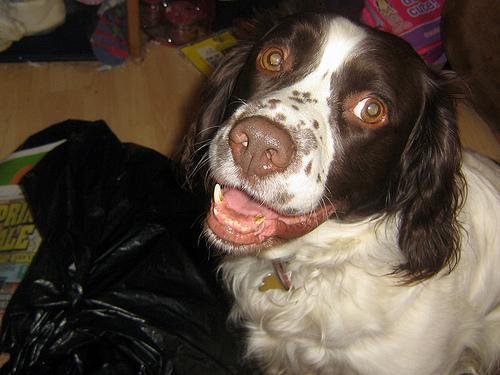
English_springer